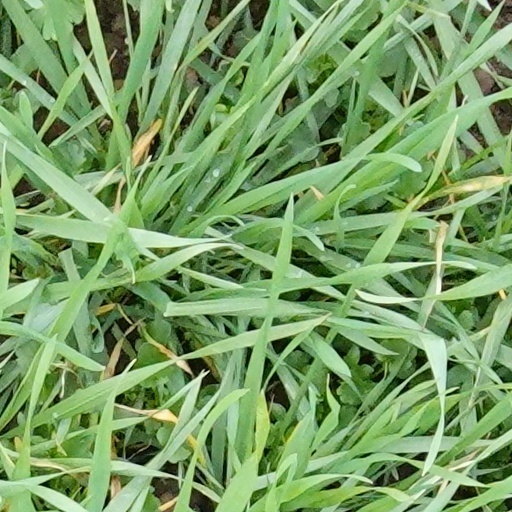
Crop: wheat